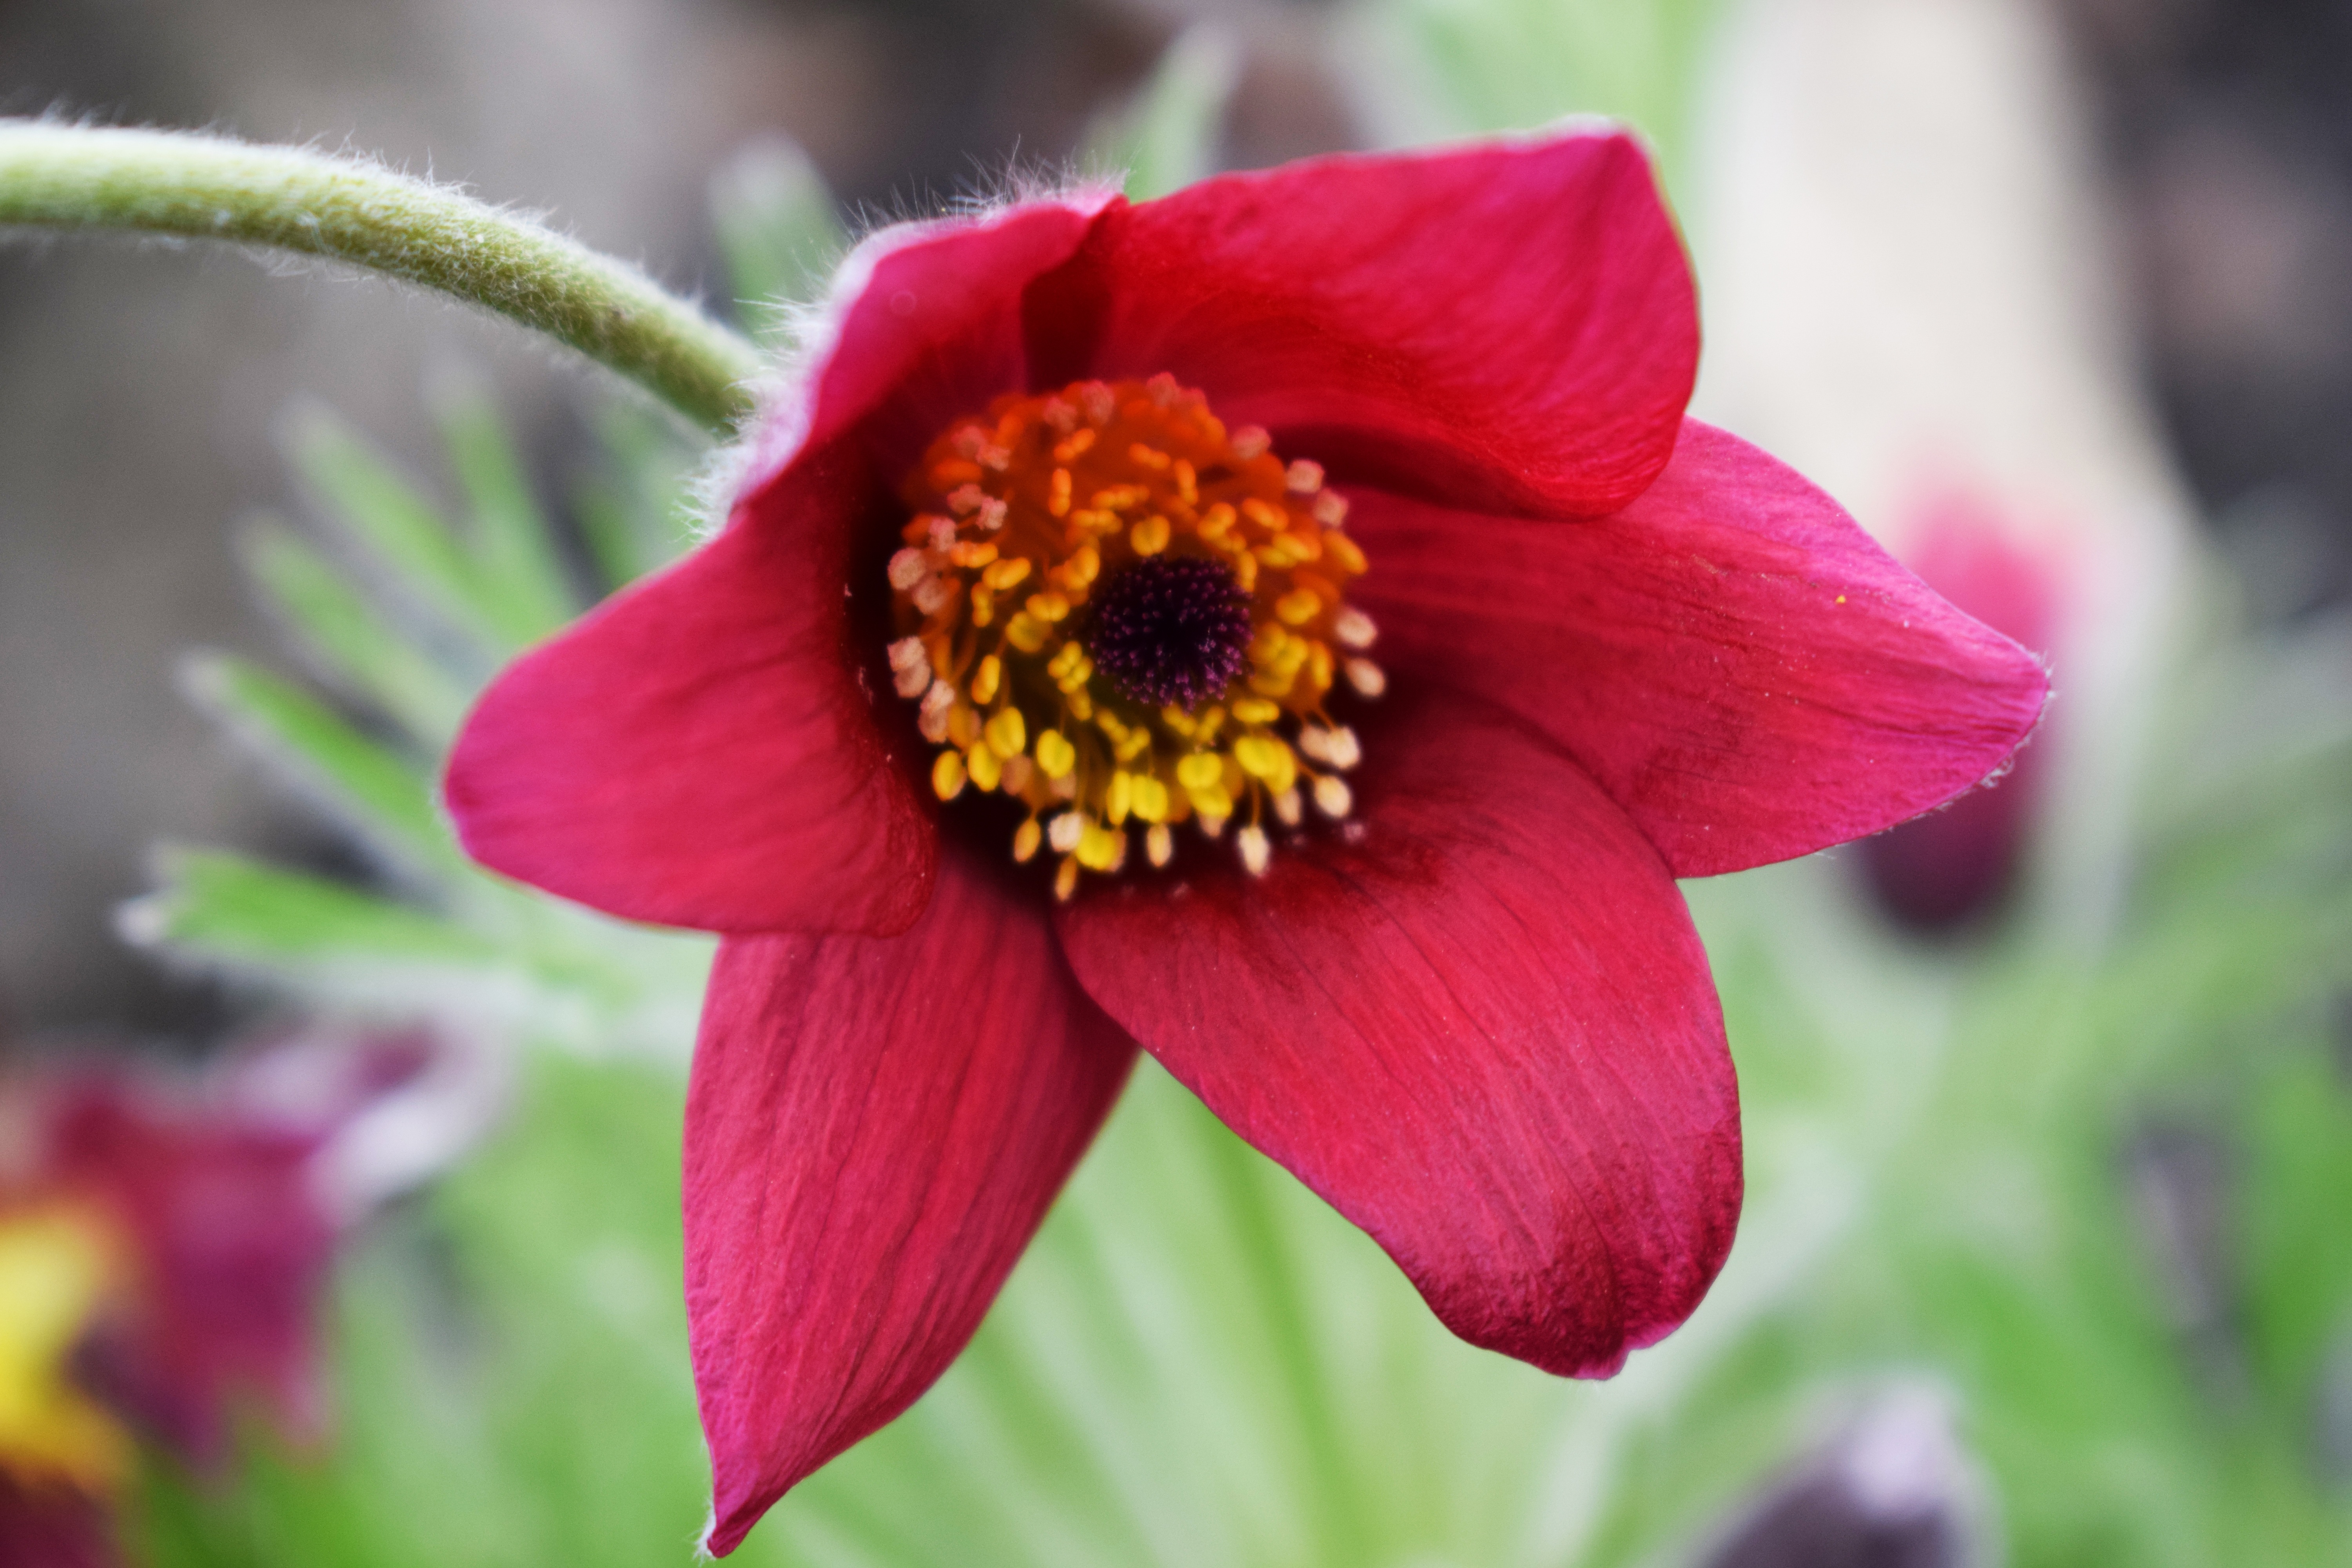
nature, plant, flower, petal, pollen, spring, garden, flora, wildflower, red flower, macro photography, flowering plant, herbaceous plant, skalnik, annual plant